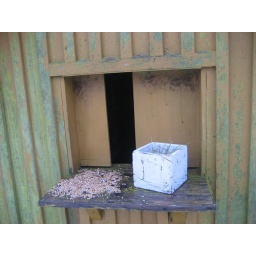
A cute bird house in the Eco Village.